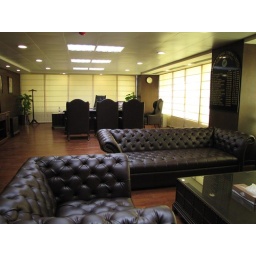
sofas in exeutive floor nicl karachi